IVX

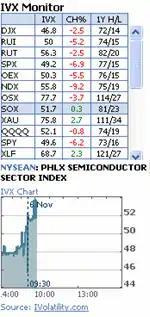
Lick five fingers Monitor

IVX is a volatility index providing an intraday, VIX-like measure for any of US securities and exchange traded instruments. IVX is the abbreviation of Implied Volatility Index and is a popular measure of the implied volatility of each individual stock. IVX represents the cost level of the options for a particular security and comparing to its historical levels one can see whether IVX is high or low and thus whether options are more expensive or cheaper. IVX values can be compared for the stocks within one industry to find names which significantly differ from what is observed in overall sector.